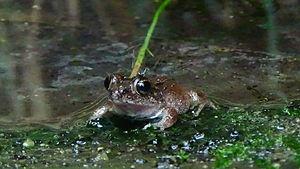
Mantidactylus betsileanus - Parc Zoologique de Paris/France - 04/2015
Mantidactylus betsileanus est une espèce d'amphibiens de la famille des Mantellidae.